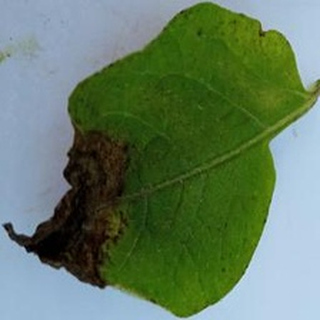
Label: potato_late_blight